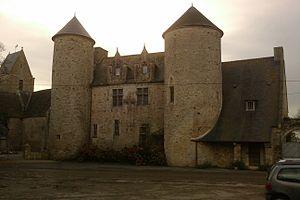
Presbytère d'fr:Étienville (5e siècle
Étienville est une commune française, située dans le département de la Manche en région Normandie, peuplée de 371 habitants.